Adventure Island 3

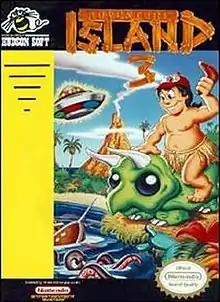
Cover art by Greg Martin

is a side-scrolling platform game published by Hudson Soft that was originally released for the Nintendo Entertainment System in 1992. It is the third game in the "Adventure Island" released for the NES, following "Adventure Island II". Unlike the first two games in the series, the NES version was never released in Europe. A portable version was also released for the Game Boy in 1993 titled Takahashi Meijin no Bouken Jima III, renamed to Adventure Island II: Aliens in Paradise outside of Japan.